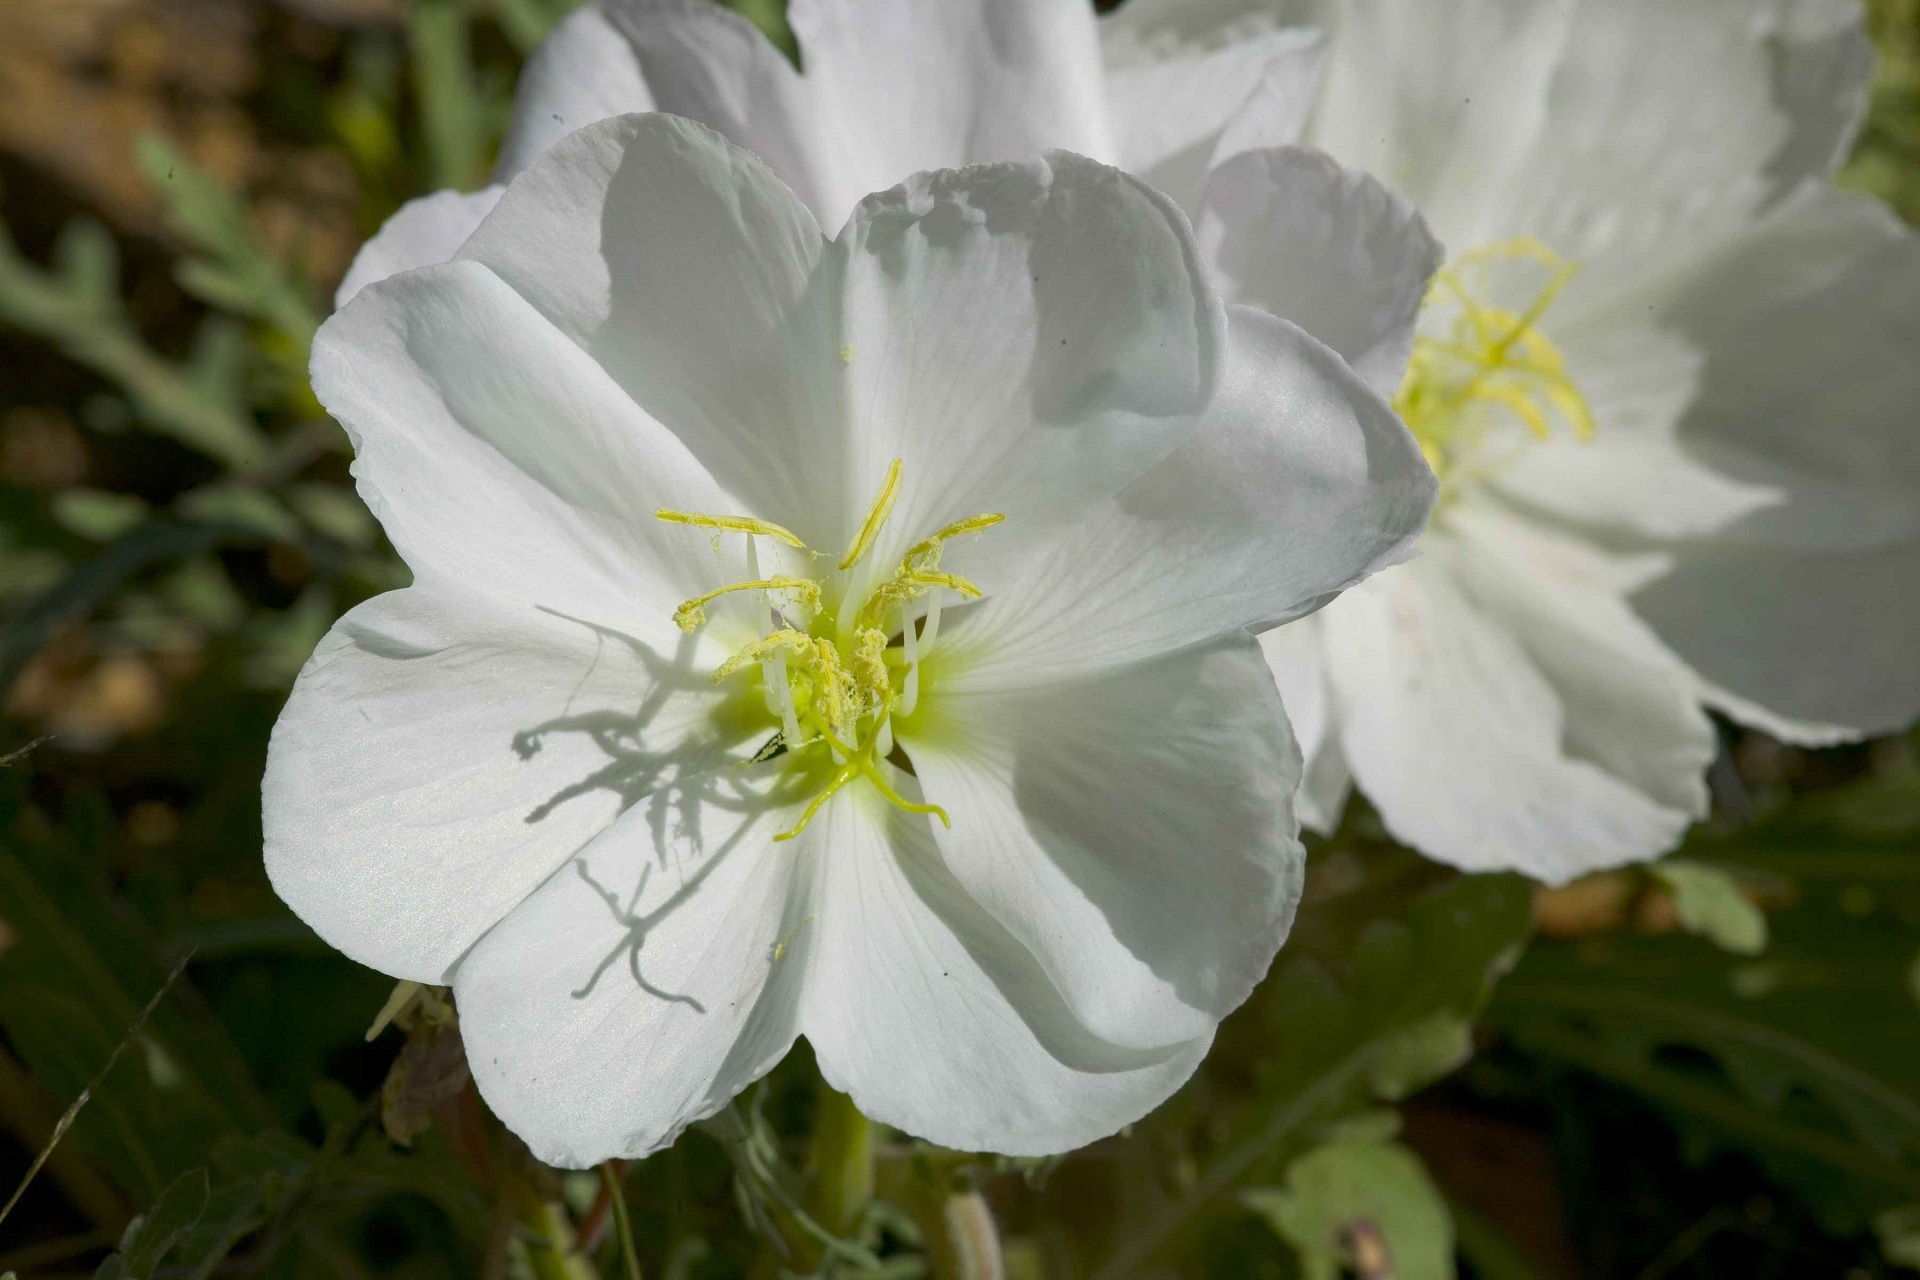
nature, blossom, plant, white, flower, petal, bloom, floral, tropical, fresh, blooming, colorful, flora, outdoors, petals, bright, flowering plant, desert flowers, land plant